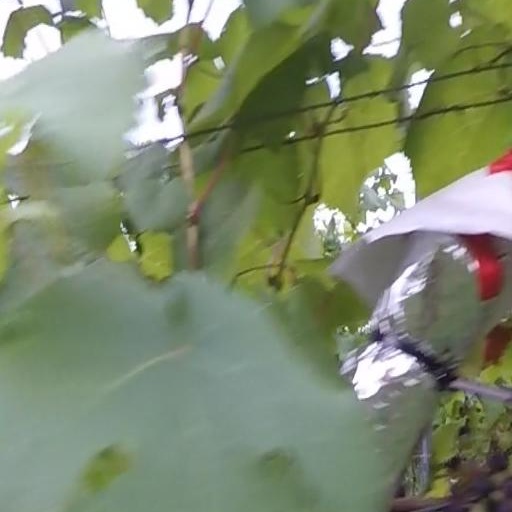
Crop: grape